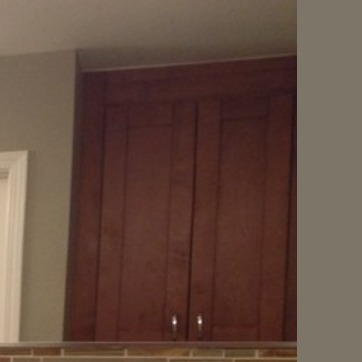
Material: mirror